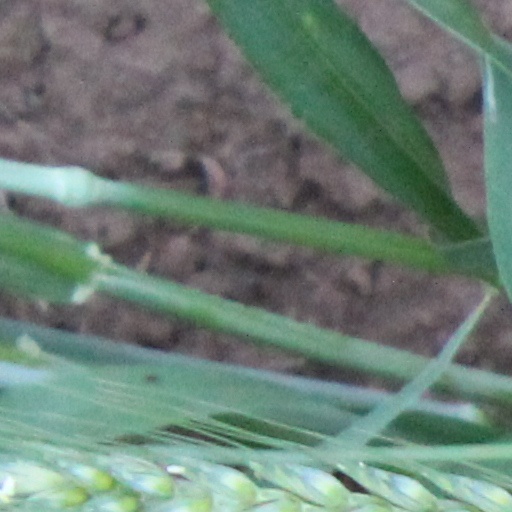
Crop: wheat